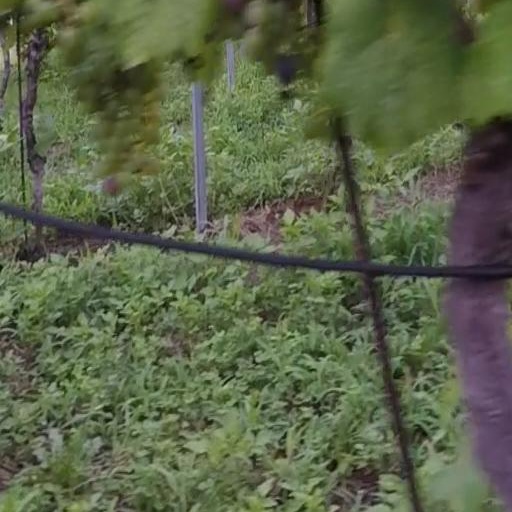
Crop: grape